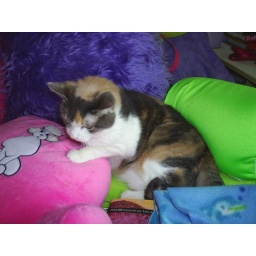
Looking very cute laying in my pillows